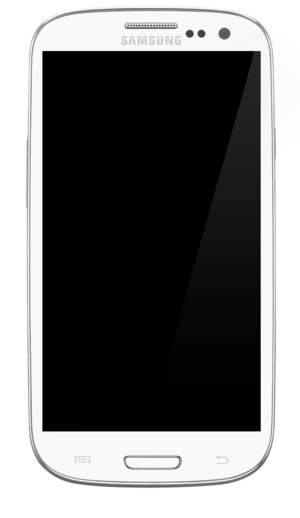
Les Samsung Galaxy S III et S III Mini sont des smartphones Samsung haut de gamme commercialisés en 2012. Le S III succédait au Galaxy S II et peut porter les noms GT-I9300 / SGH-i747 / SGH-T999 / GT-I9305. Ils font partie de la gamme Galaxy S.